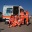
Label: ambulance